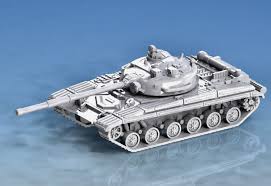
Label: Tank